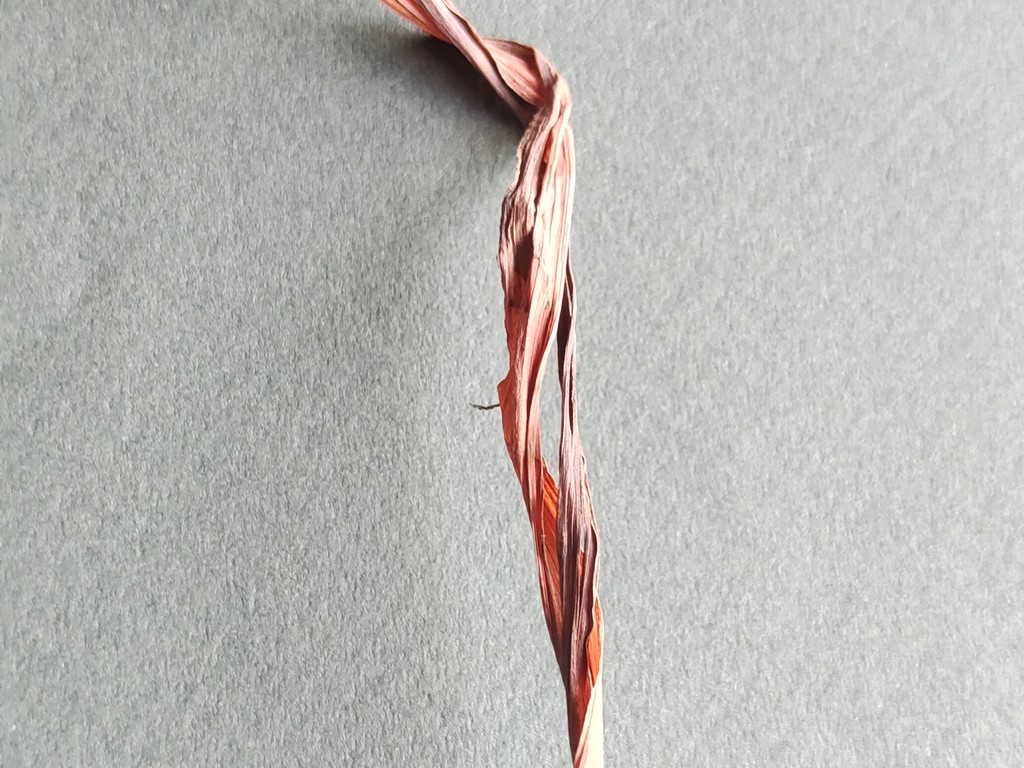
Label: Dried